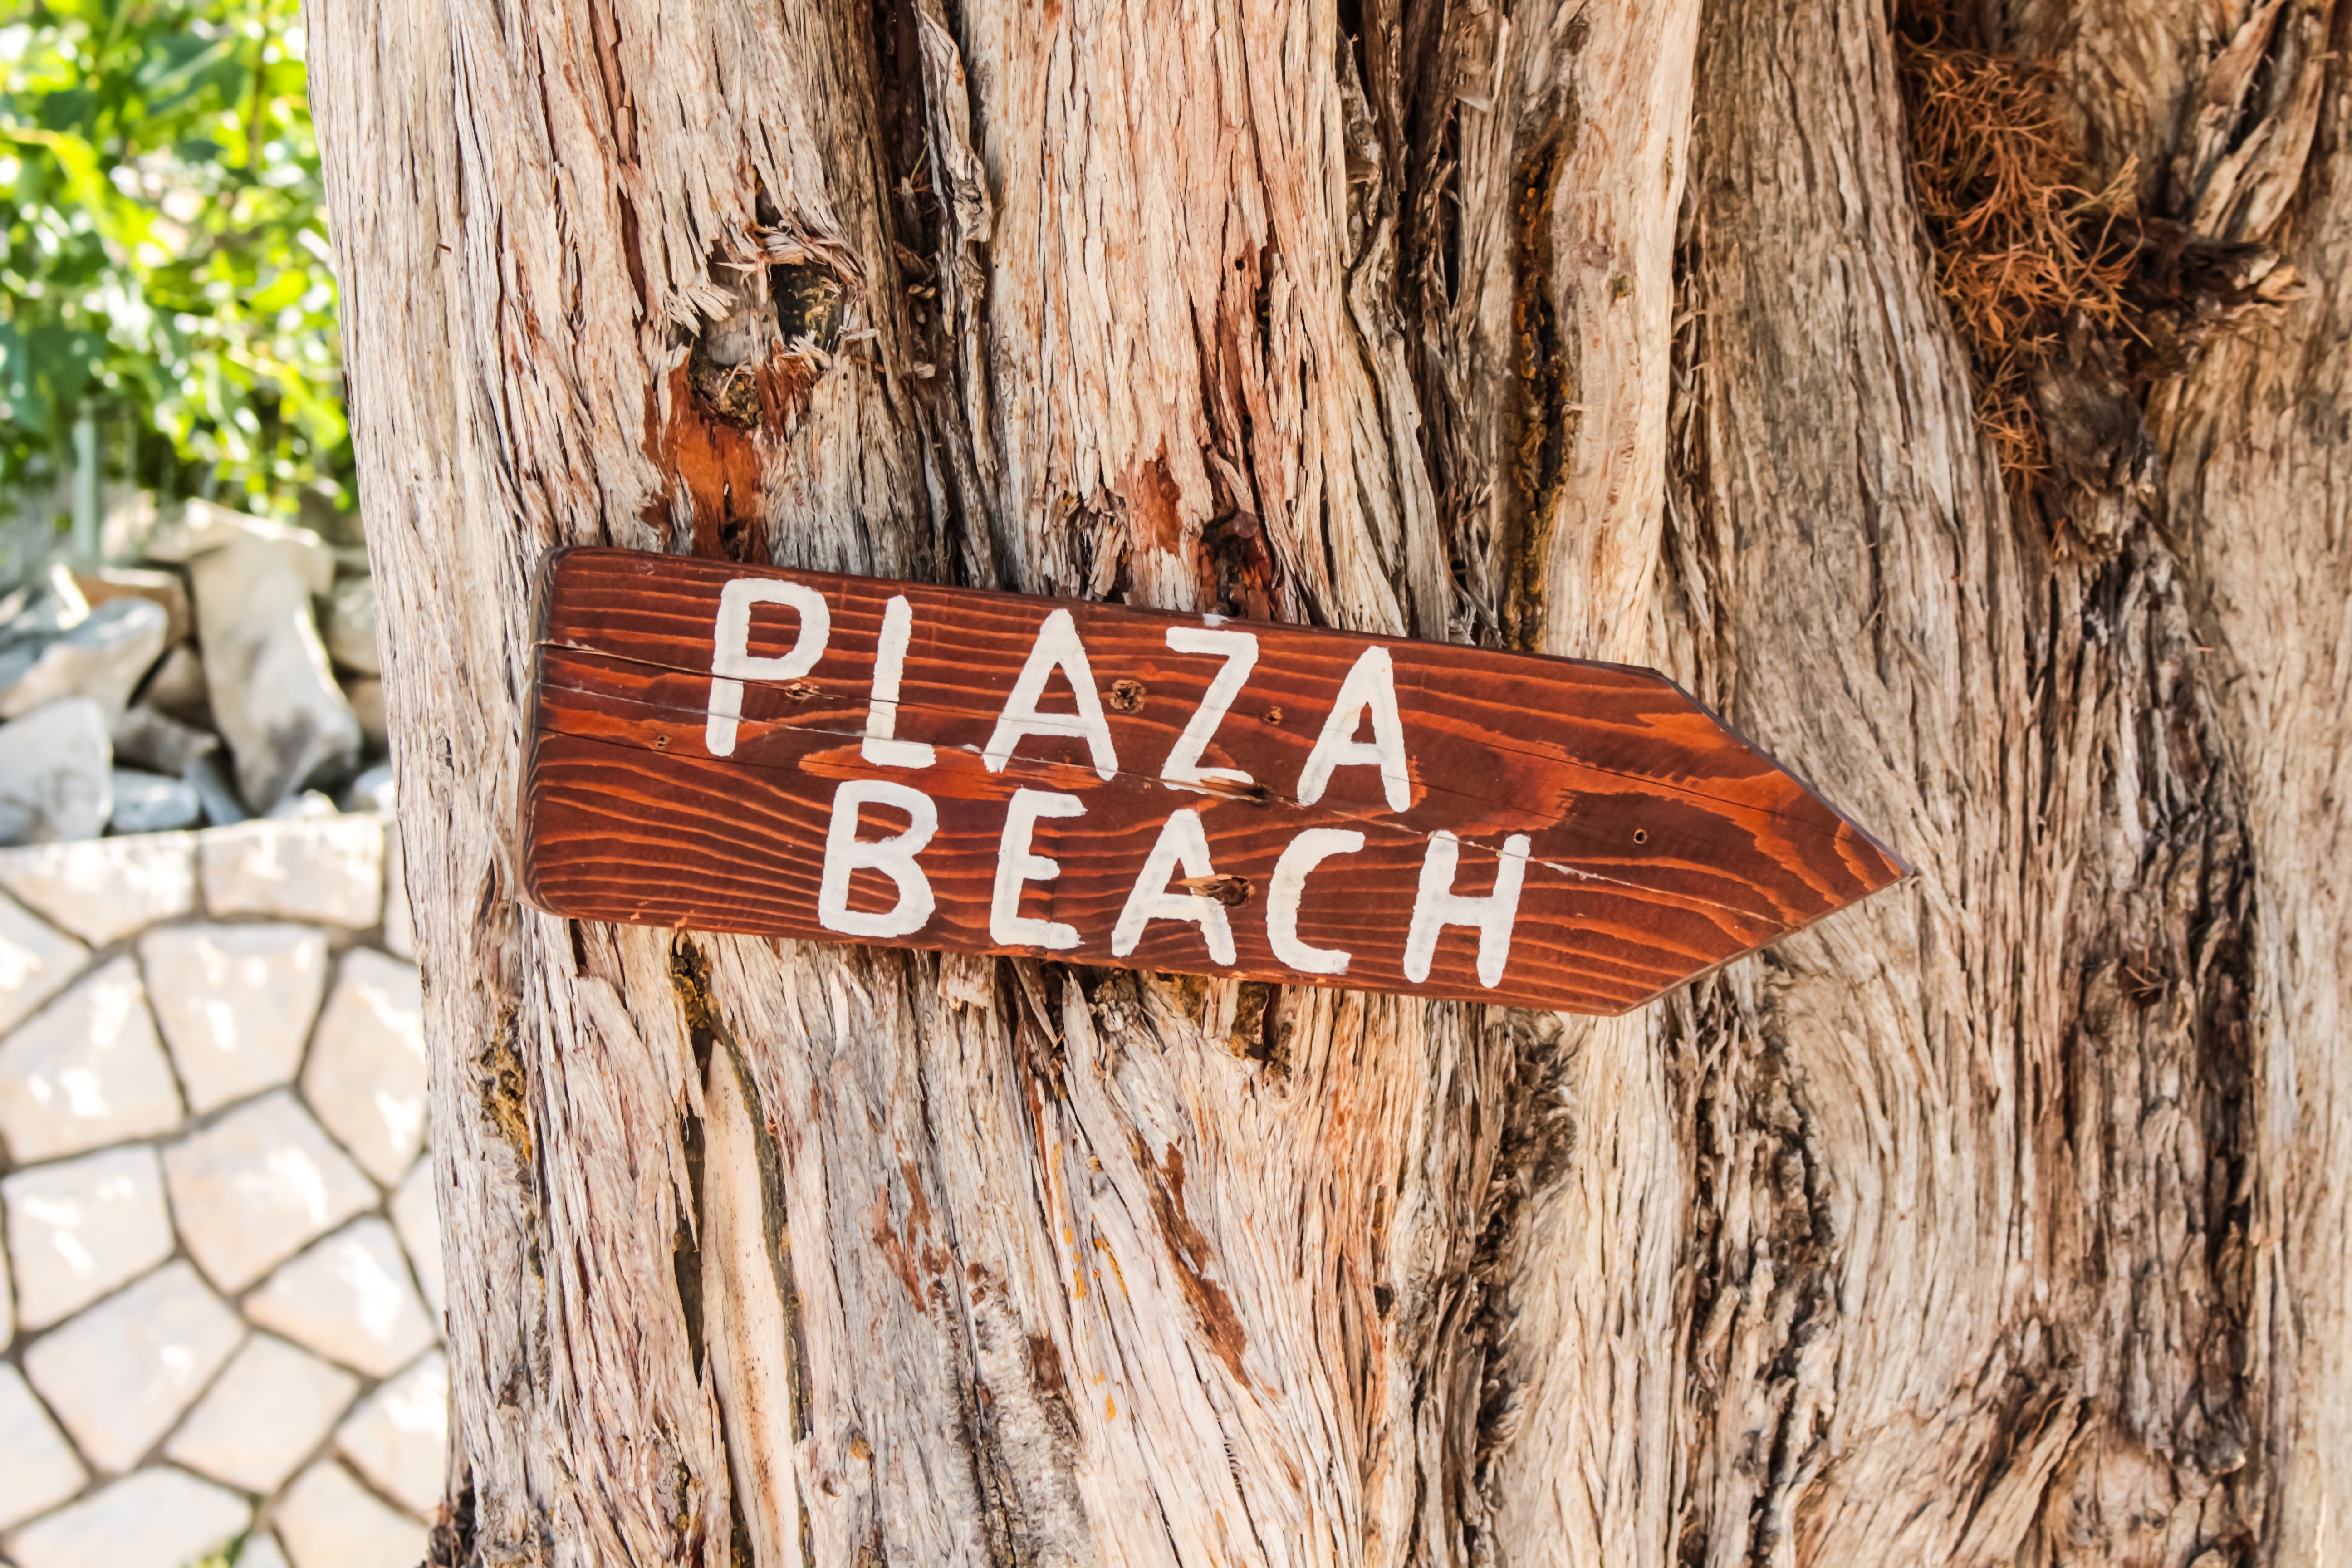
tree, branch, wood, leaf, trunk, spring, autumn, carving, woody plant